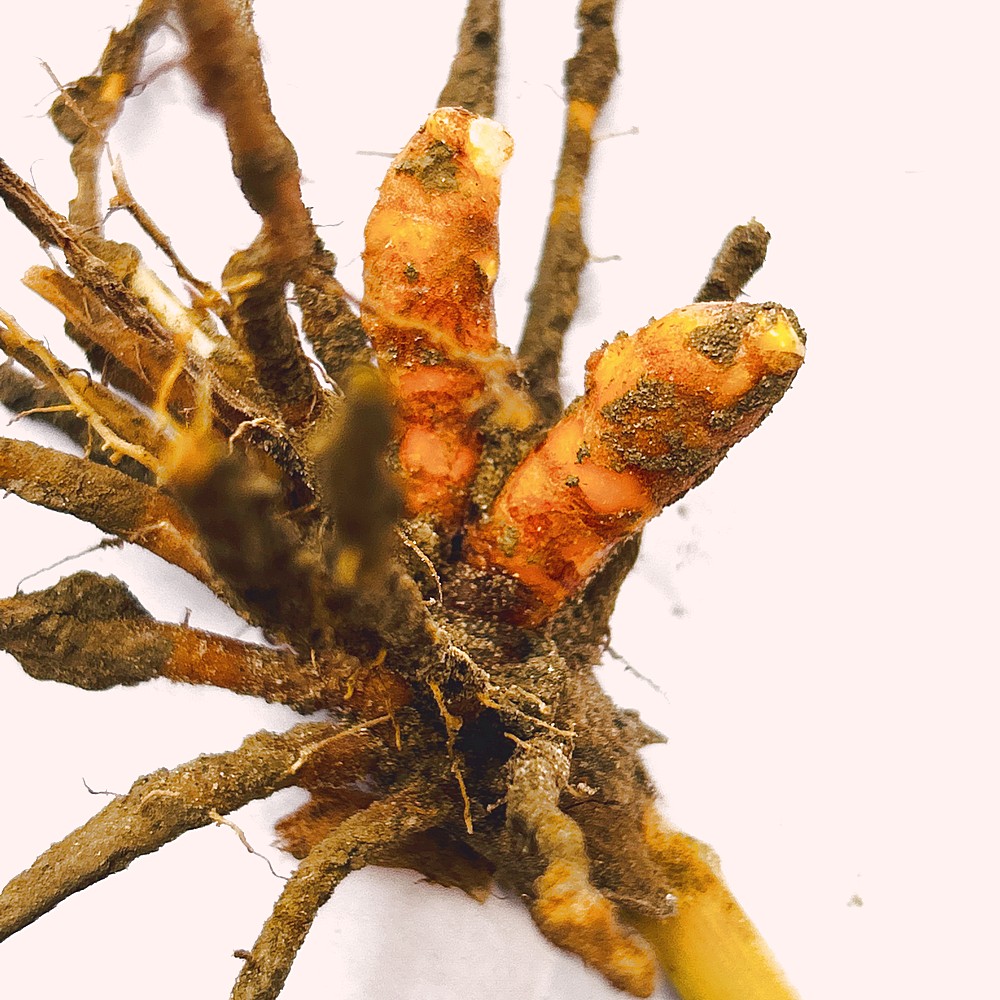
Label: Rhizome Healthy Root